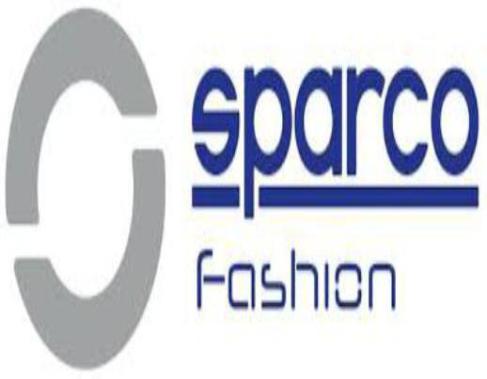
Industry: Clothes